Alexander Skarsgård

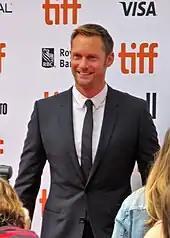
Skarsgård at the 2018 Toronto International Film Festival

From 2017 to 2019, Skarsgård starred in the drama series "Big Little Lies" as Perry Wright, an abusive husband to Nicole Kidman's character, Celeste. He described his character as violent due to internal conflicts involving his insecurities about needing his wife. The series earned universal acclaim. Reviewing the first-season finale, "The Hollywood Reporter"s Daniel Fienberg found Skarsgård's performance "utterly chilling". Skarsgård won the Primetime Emmy Award for Outstanding Supporting Actor in a Limited Series or Movie in 2017 for the role. He starred in the science fiction film "Mute" as a silent bartender in a futuristic society, which was released in February 2018. Later that year, he starred as a secretive man in "The Little Drummer Girl", a miniseries that chronicles political violence in Europe in 1979. It received positive reviews. In 2019, he portrayed a sensitive German architect in "The Aftermath", a film set in 1946 post-war Hamburg. He appeared in the romantic-comedy "Long Shot" as the prime minister of Canada. Critics were fond of the film, with "The Guardian"s Kristy Puchko commending Skarsgård in the minor role and how he "makes a meal out of it". Released in May 2019, it had an unsuccessful commercial performance.